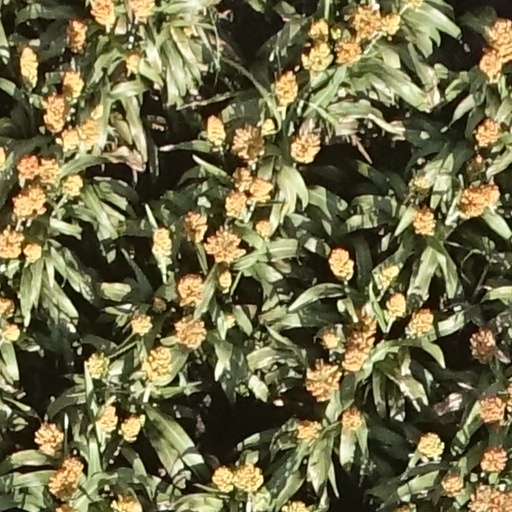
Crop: sorghum